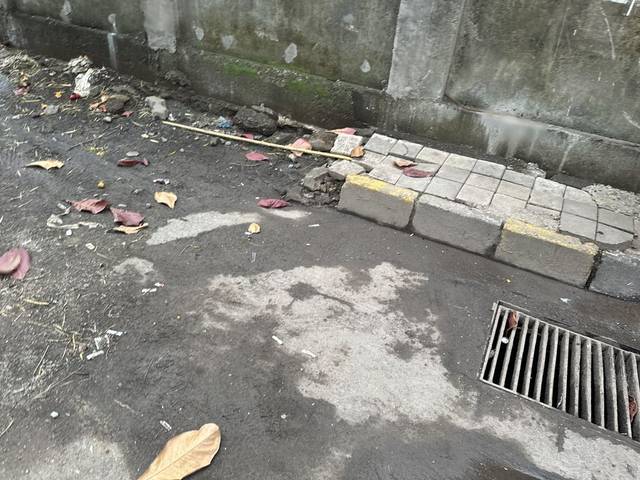
Region: India
Coordinates: 19.064, 72.837